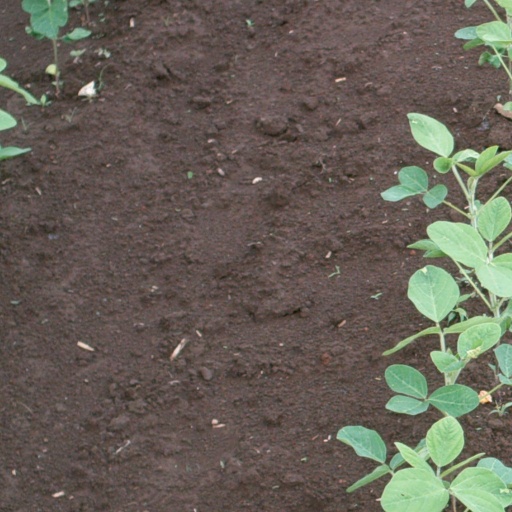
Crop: soybean